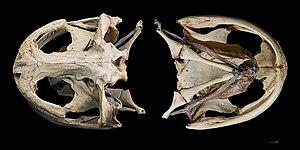
Salamandre géante du Japon, deux vues du crâne. Localité
Andrias japonicus, la Salamandre géante du Japon ou Grande salamandre du Japon, est une espèce d'urodèles de la famille des Cryptobranchidae.